2021 Cuban protests

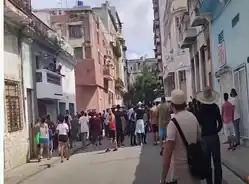
A group of protesters in Havana

A meeting of the top leadership of the Communist Party of Cuba including former First Secretary Raúl Castro was held where the issue of the protests was addressed, releasing a statement that "the provocations orchestrated by counterrevolutionary elements, organized and financed from the United States with destabilizing purposes, were analyzed." Díaz-Canel accused the United States of using a policy of "economic asphyxiation [to] cause social unrest" in Cuba. Foreign Minister Bruno Rodríguez Parrilla labeled the protesters as vandals. Authorities blocked access to social media platforms such as WhatsApp, Telegram, Facebook, and Instagram.